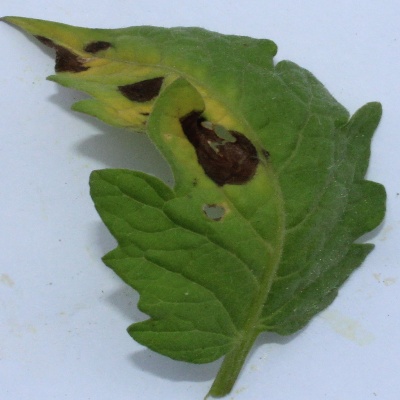
Crop: Tomato
Condition: verticulium wilt